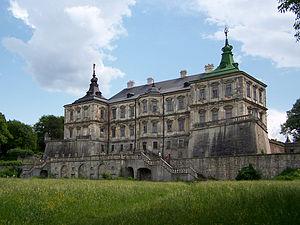
Cet article recense les sites concernés par l'observatoire mondial des monuments en 2008.
Le château de Pidhirtsi ou de Podhorce, ou de Podgortse est une résidence Renaissance érigée par le célèbre général polonais Stanisław Koniecpolski. Il a été construit par Guillaume Le Vasseur de Beauplan entre 1635-1640 et fait partie du "fer à cheval d'or d'Ukraine", une route touristique des alentours de Lviv. A l'époque de sa construction, le château fait partie du Royaume de Pologne. Il est considéré comme le plus précieux des complexes palais-jardin de l'Europe de l'Est.